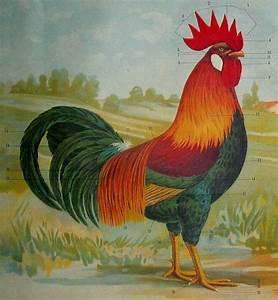
chicken